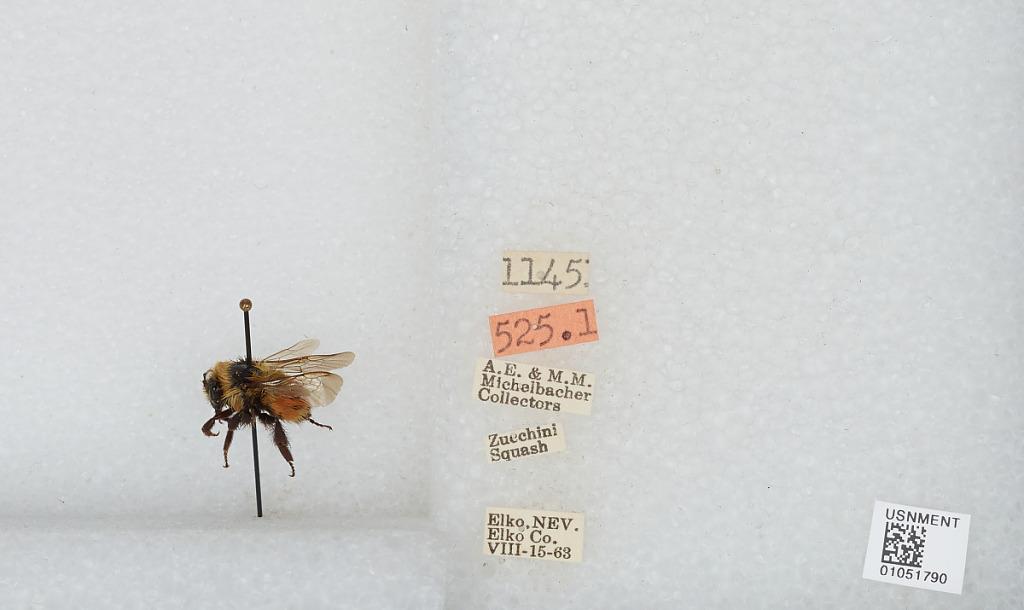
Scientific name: Bombus sp.
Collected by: A. Michelbacher & M. Michelbacher
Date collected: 1963-8-15
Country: United States
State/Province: Nevada
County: Elko
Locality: Elko
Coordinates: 40.83, -115.77